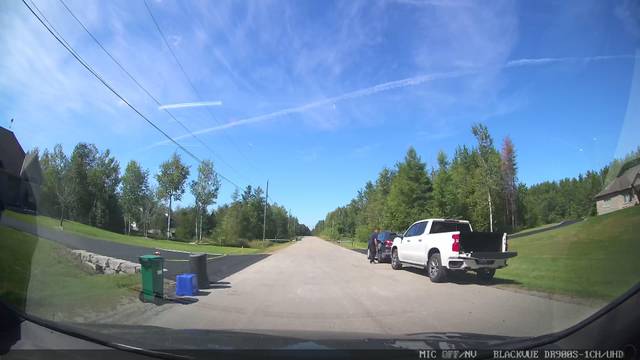
Region: Canada
Coordinates: 45.089, -75.764